Tiverton Preedy

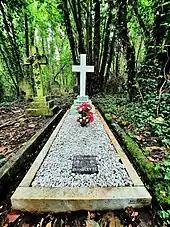
Preedy's grave in Islington Cemetery

In 1926 Preedy was appointed a prebendary at St Pauls Cathedral, in recognition of his work in Islington. At around the same time he began to suffer from heart problems, and died in his sleep in April 1928. His funeral was attended by several thousand mourners, and he was buried at Islington Cemetery in Finchley. His obituary in the "Islington Gazette" described him as "a generous friend to the poor" and the Bishop of Stepney in his eulogy called him "a wonderful parish priest and a splendid friend", and made particular reference to his use of sport in his ministry.